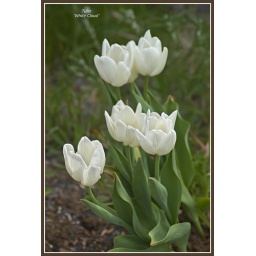
Planted in a pot in the ground at the end of our driveway.